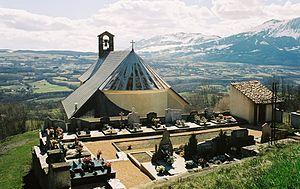
L'église et le cimetière de Buissard (Hautes-Alpes), au hameau de Rissents. Au fond, la montagne de Charance.
Buissard est une commune française située dans le département des Hautes-Alpes, en région Provence-Alpes-Côte d'Azur.